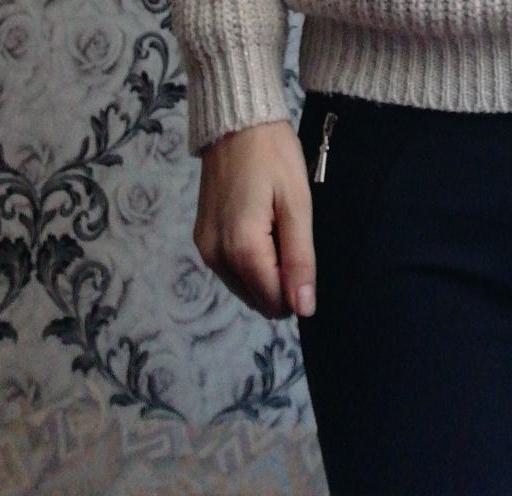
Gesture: no_gesture